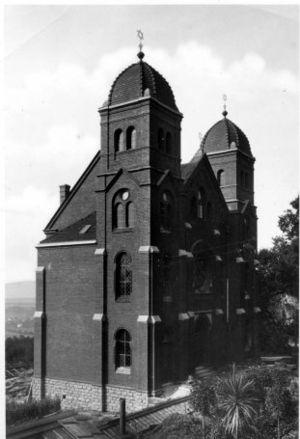
La synagogue de Königstein, inaugurée en 1906, a été détruite en 1938 lors de la nuit de Cristal comme la plupart des autres lieux de culte juif en Allemagne.